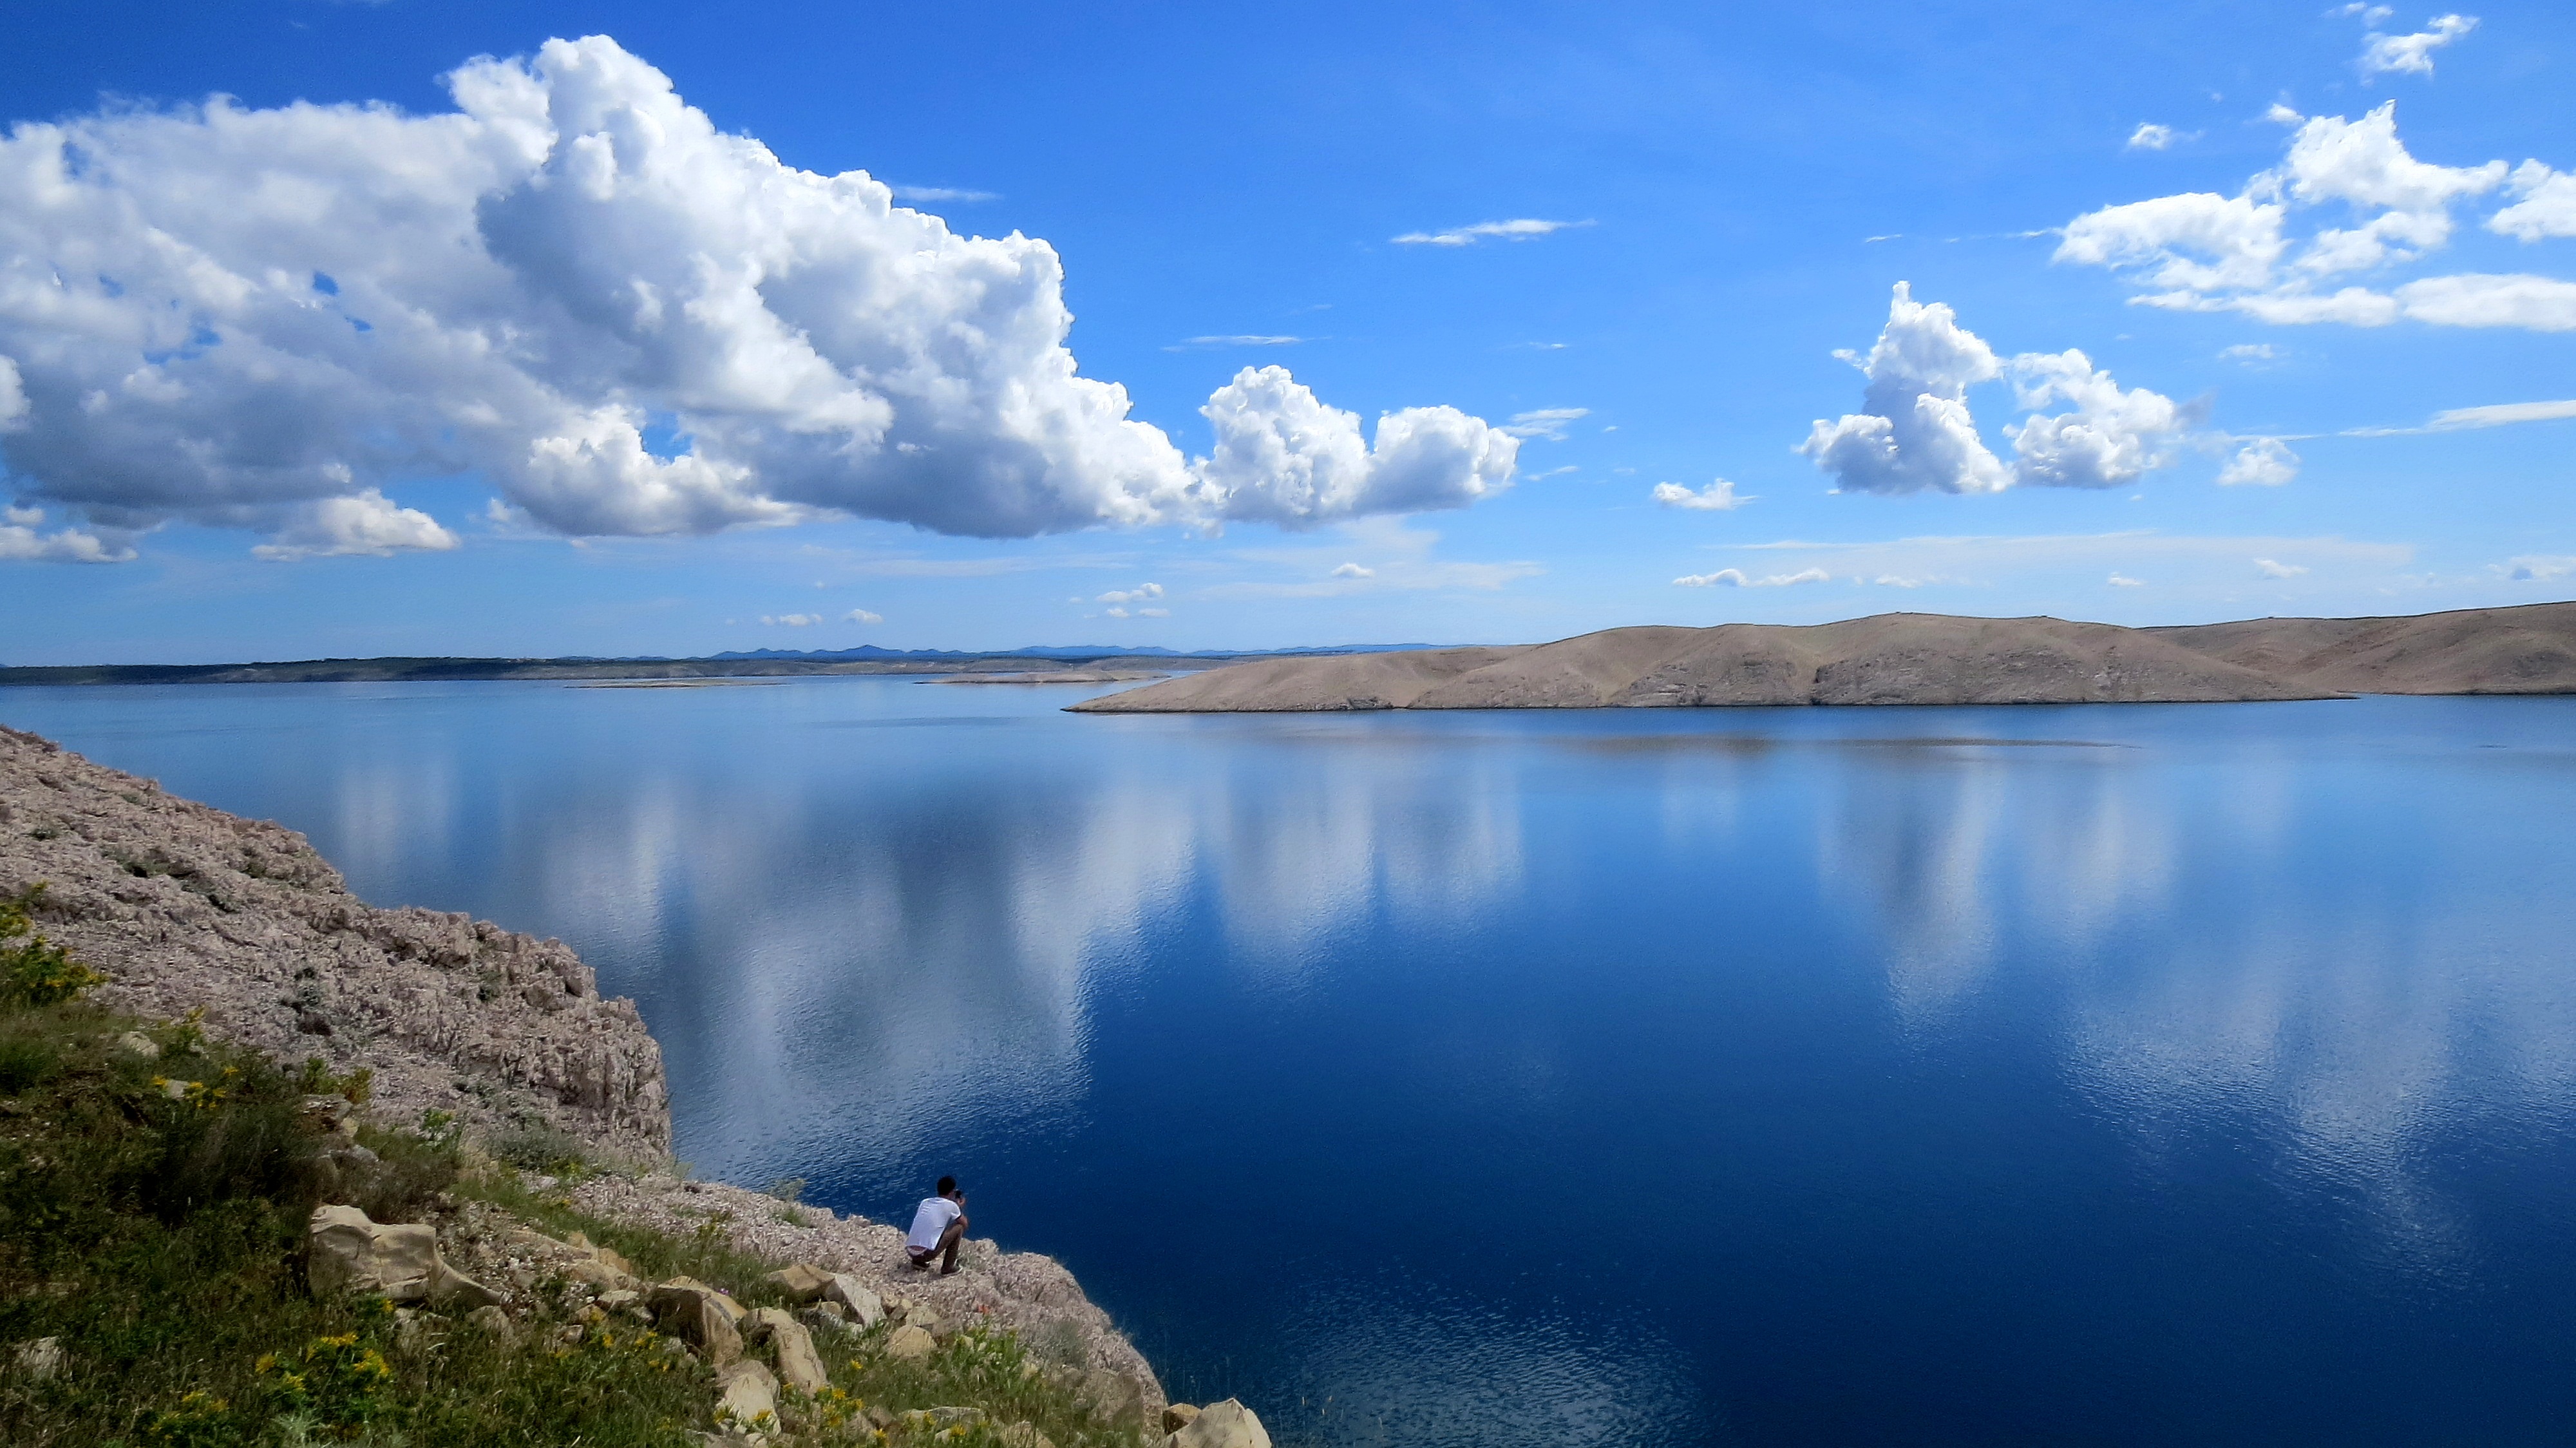
landscape, sea, water, nature, horizon, mountain, cloud, sky, lake, view, river, mountain range, summer, travel, cove, reflection, mediterranean, island, fjord, reservoir, tourism, body of water, clouds, croatia, tour, holidays, mountains, loch, the sun, crater lake, dreamlike, pag